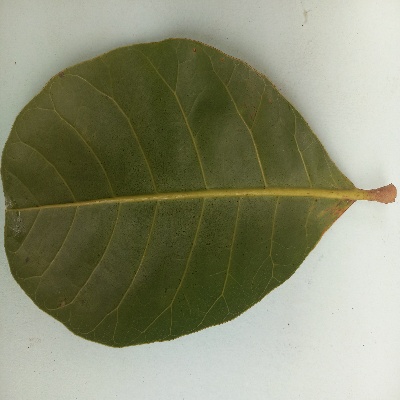
Crop: Cashew
Condition: healthy